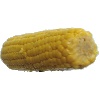
Label: corn